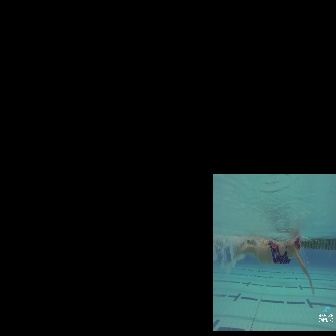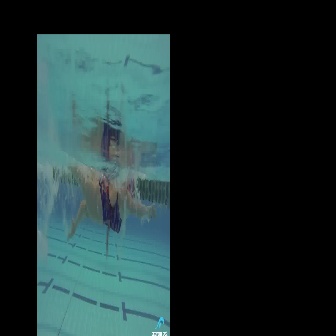
  Please identify the target specified by the bounding box [233,213,314,294] in the first image and locate it in the second image. Return the coordinates in [x_min,y_min,x_max,y_max] format.
Answer: [61,155,156,250]